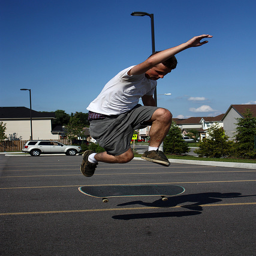
a young man riding a skateboard across a parking lot.
A man jumping in the air with a skateboard.
A man is doing a trick on a skateboard
a man doing a trick on a skate board.
a man performs a trick on a skate board